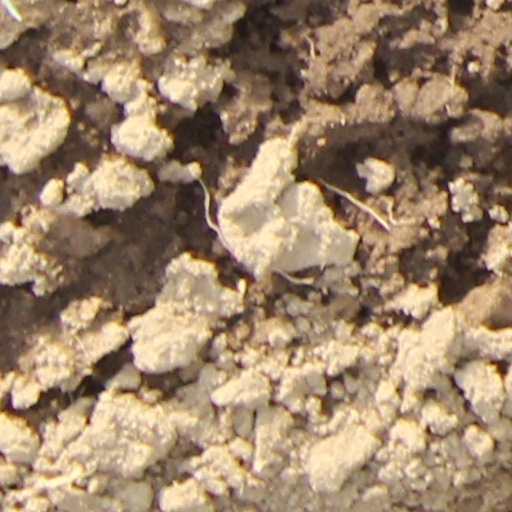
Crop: wheat